The Anarchist Cookbook (film)

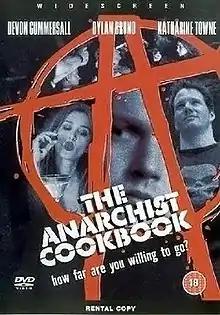
DVD cover

The Anarchist Cookbook is a 2002 American romantic comedy-drama film written and directed by Jordan Susman. The film follows a young honors student-turned-anarchist, Puck, and his group of anarchist friends living peacefully in a Dallas commune until a nihilist, Johnny Black, appears with a copy of "The Anarchist Cookbook" and completely destroys their way of life.